Fennada-Filmi

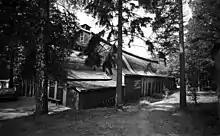
The Fennada-Filmi studio, a former indoors tennis court, in Kulosaari, Helsinki, taken into film use ca. 1950, photographed here in 1971.

The final film for Fenno-Filmi, "Hallin Janne" by Roland af Hällström, was finished in the summer of 1950. At the same time, shooting began for Fennada-Filmi's first production "Ratavartijan kaunis Inkeri", directed by Hannu Leminen. In 1952, Lasse Pöysti joined the company as a director, and made a total of eight films during the next years. Director Ville Salminen switched from Suomen Filmiteollisuus to Fennada-Filmi in 1953, and the next year Aarne Tarkas joined in as well.